Fuddruckers

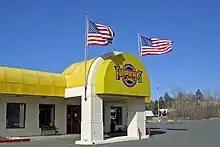
Fuddruckers Restaurant, Rt. 1 Saugus, Massachusetts - 2001 (closed in December 2023)

Fuddruckers (sometimes abbreviated as Fudds) is an American fast casual, franchised restaurant chain that specializes in hamburgers. As of 2019, Fuddruckers had 49 company-operated restaurants and 107 franchises across the United States and around the world. The company headquarters is in Houston, Texas. On September 8, 2020, Fuddruckers owner Luby's, Inc. announced that they planned to liquidate existing assets, including Fuddruckers' assets, distributing the proceeds to investors after the proposed sale of the chains. On June 21, 2021, Black Titan Franchise Systems announced a deal to acquire Fuddruckers for $18.5 million.